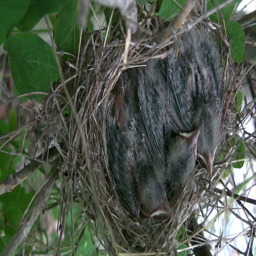
hungry baby birds in a nest .